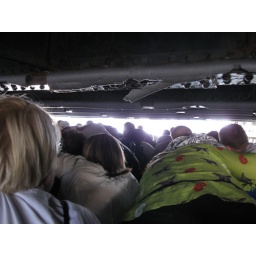
get on the floor to cross under the bridges of Gothenburg!